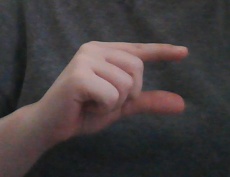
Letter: dal